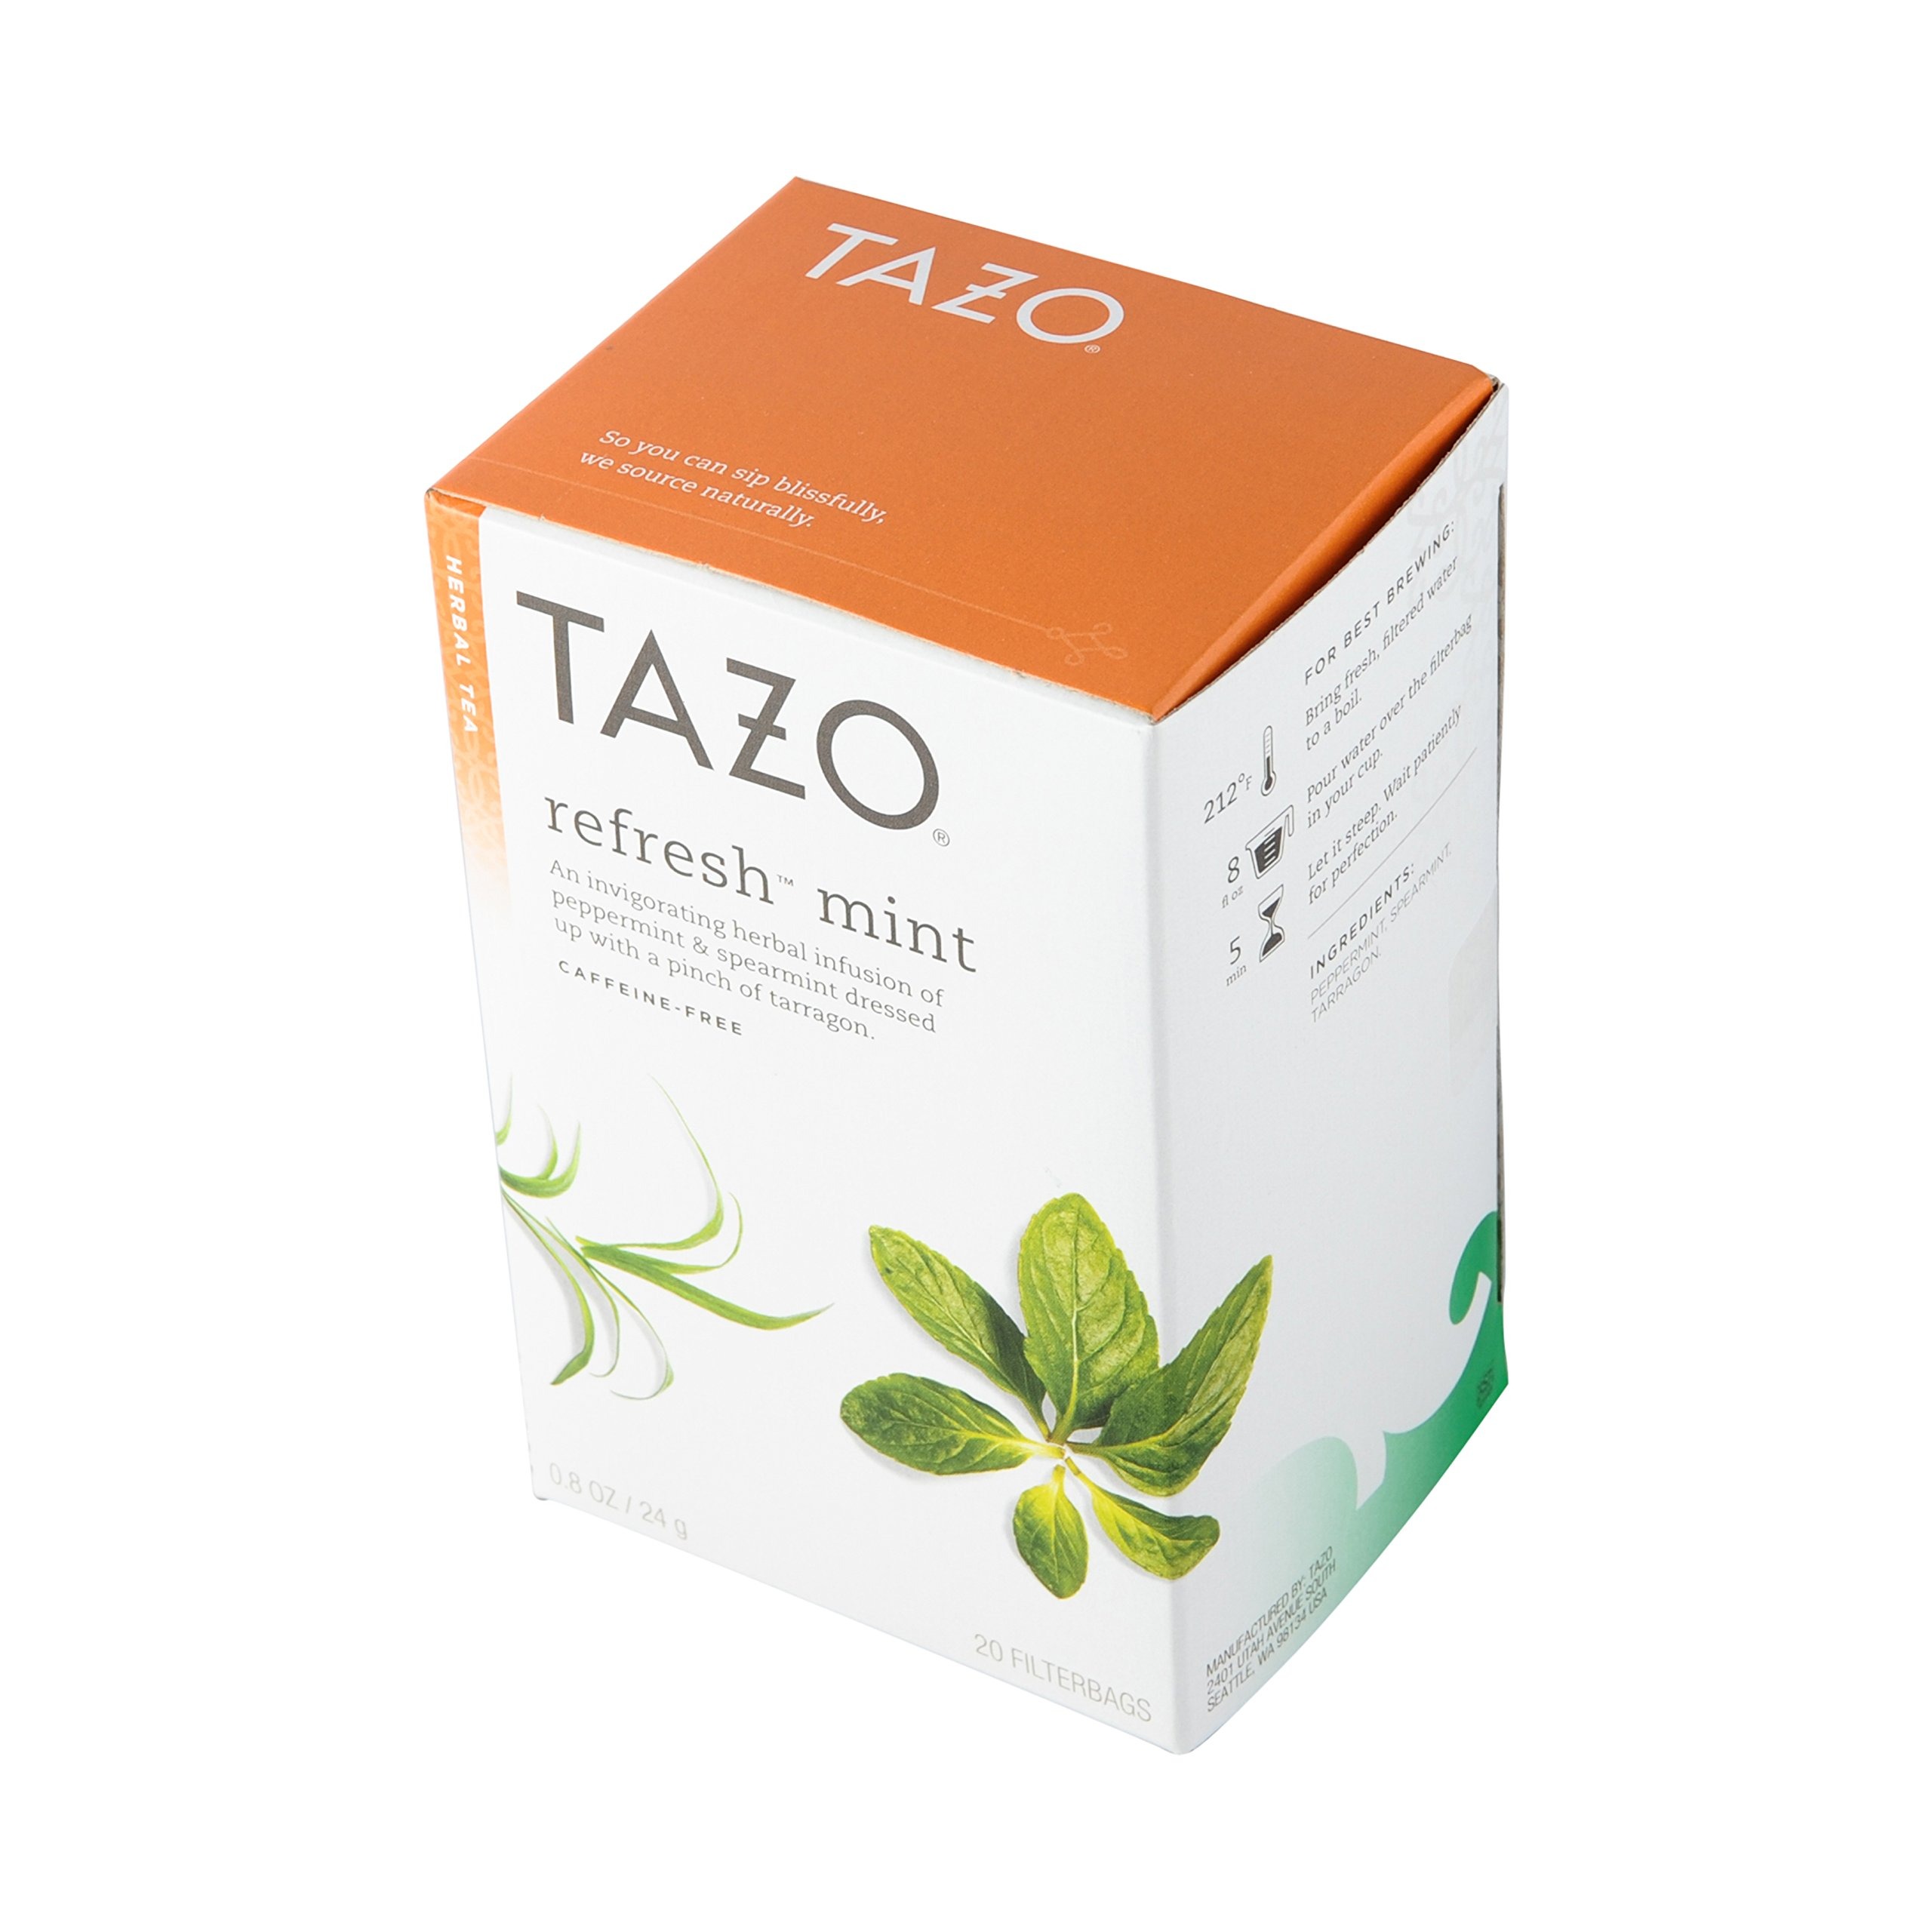
Item Name: Tazo Refresh Herbal Infusion Tea, Caffeine Free, 20-Count Tea Bags (Pack of 6) ( Value Bulk Multi-pack)
Bullet Point: .....
Value: 6.0
Unit: Count

Price: 27.12